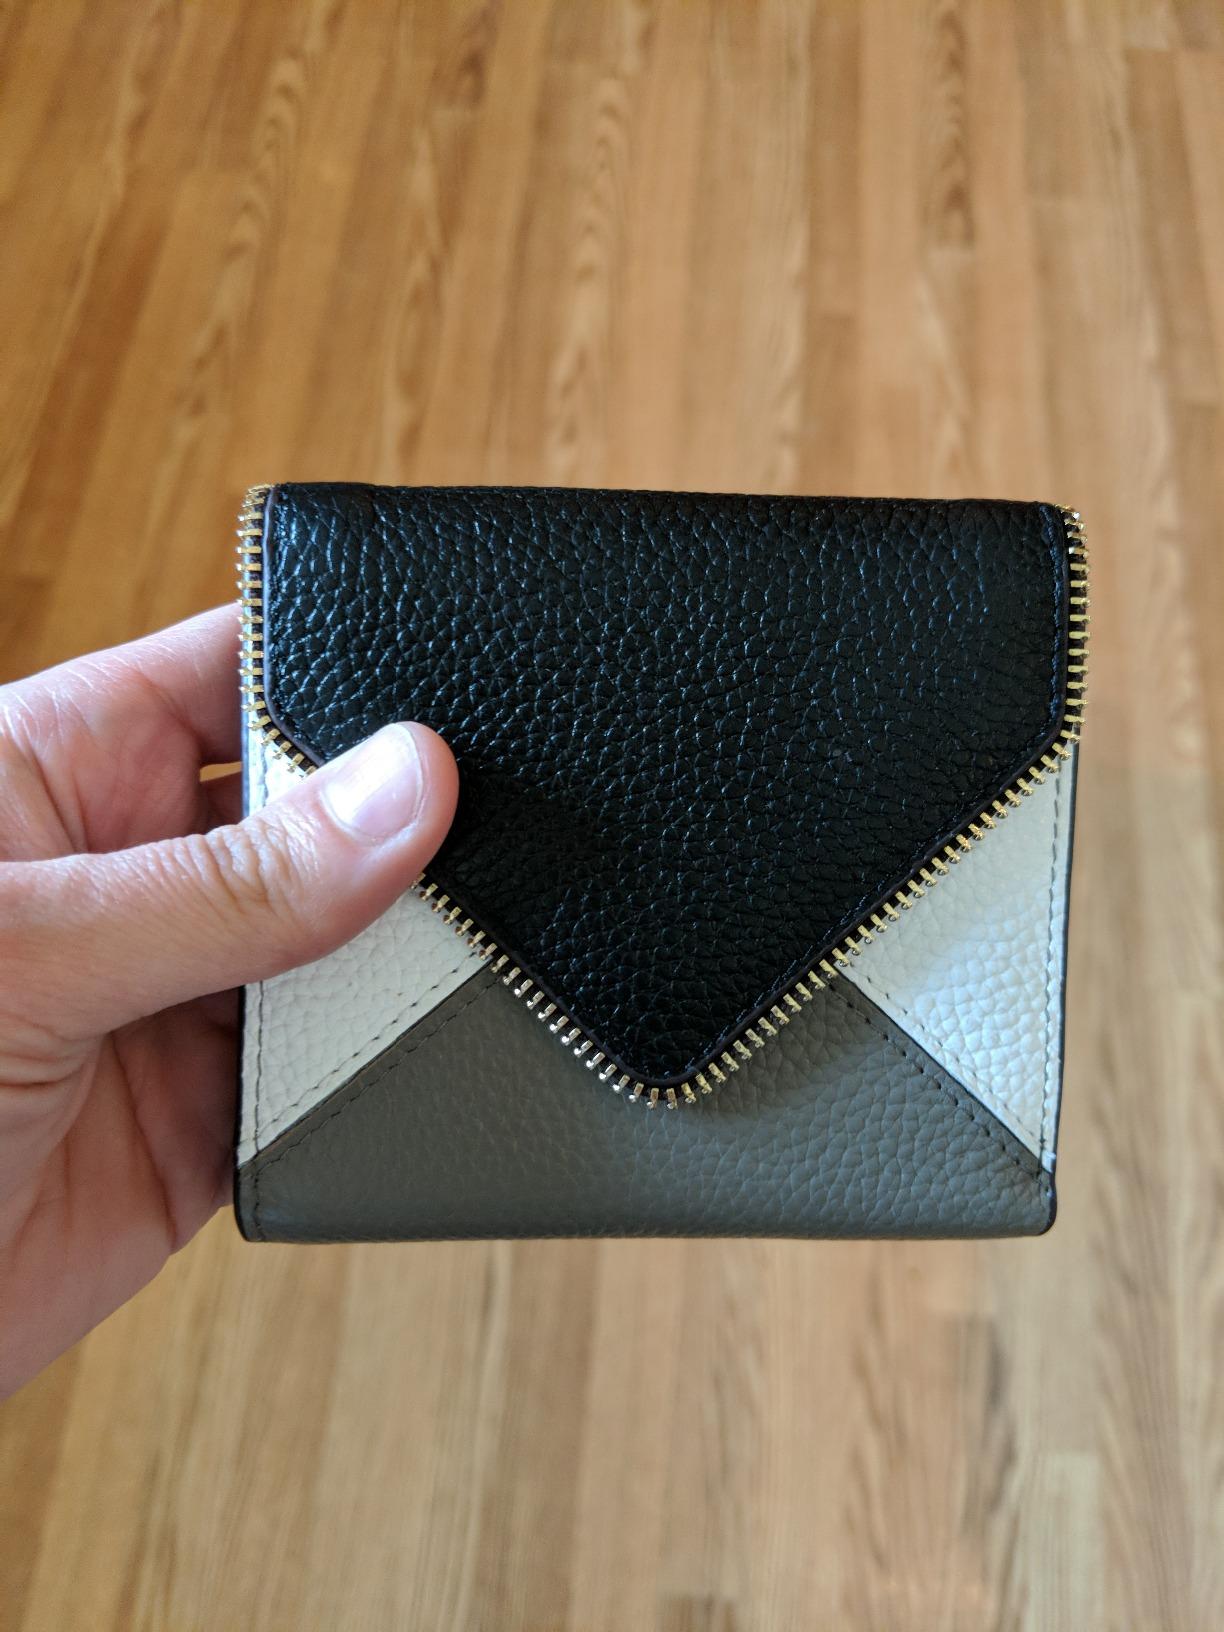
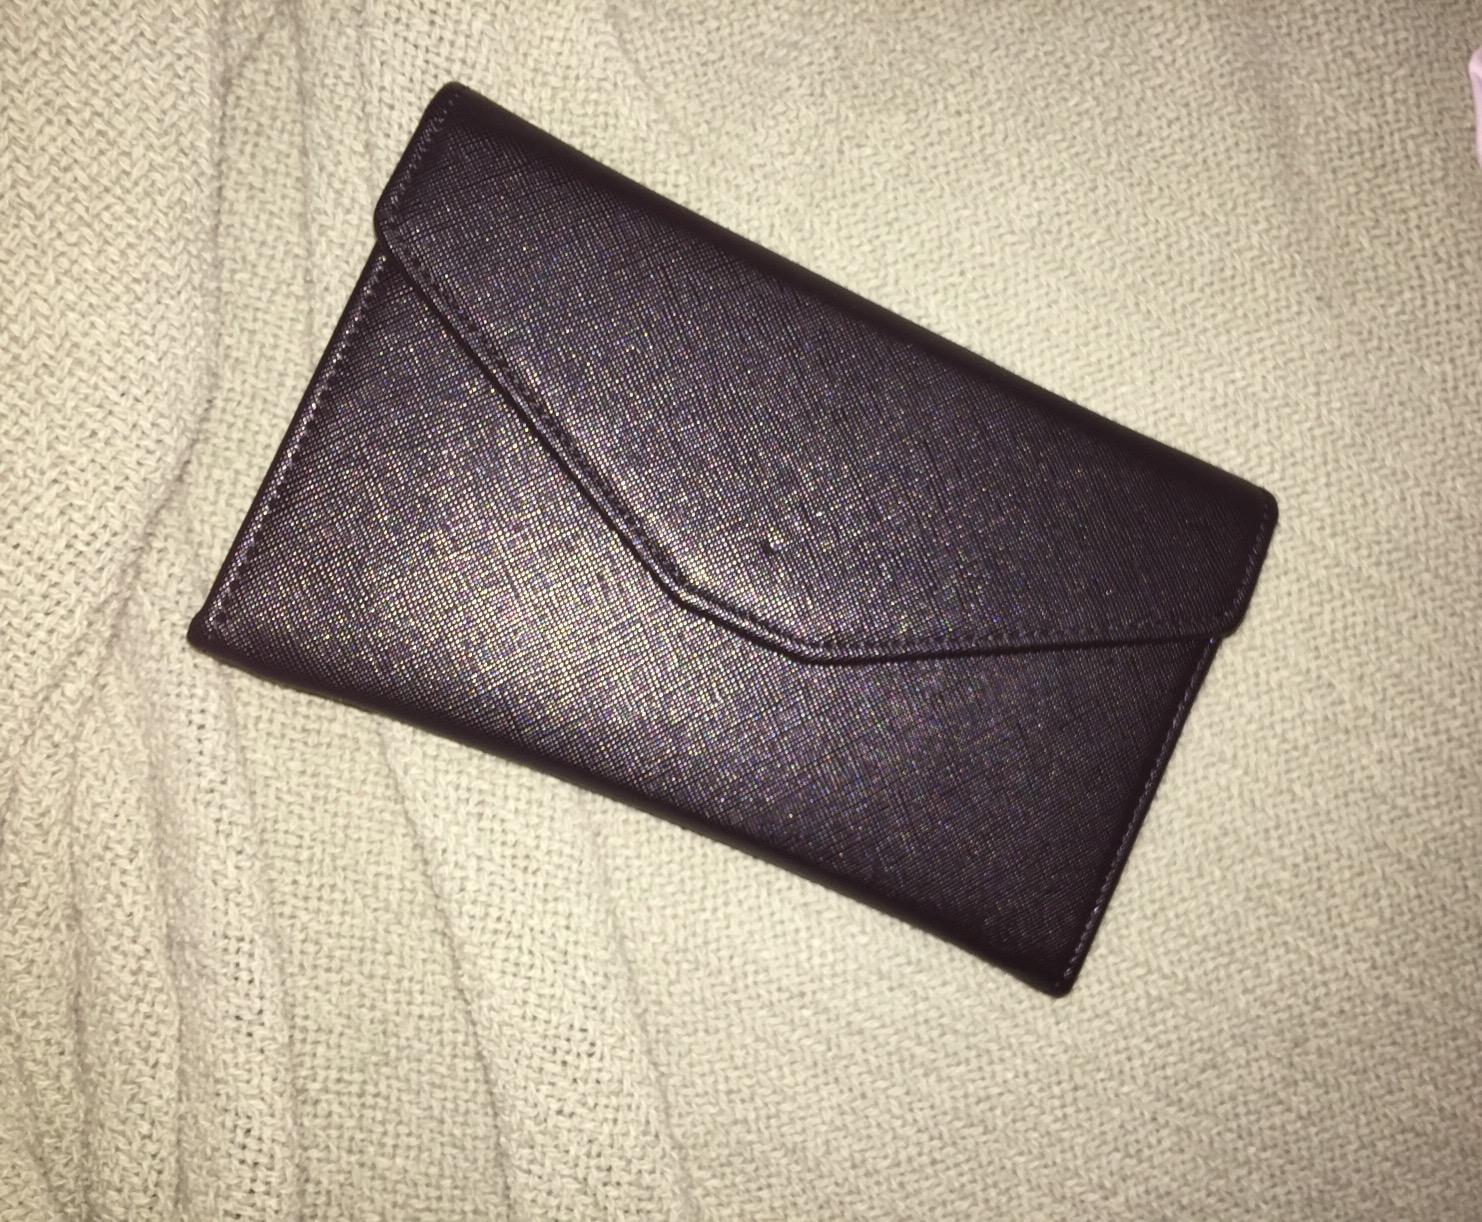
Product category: accessories_wallet
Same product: no